AN/AQS-20A

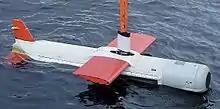
AN/AQS-20

Per the Joint Electronics Type Designation System (JETDS), the nomenclature AN/AQS-20A is derived this way: